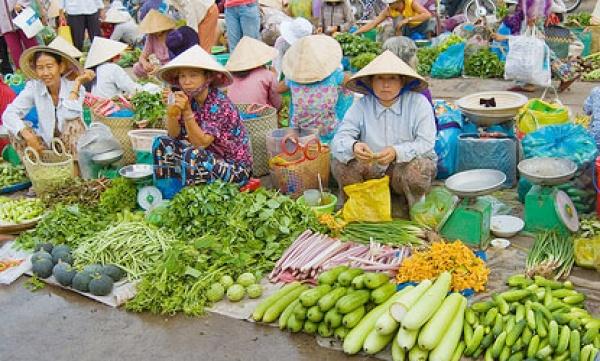
có nhiều sạp hàng rau củ quả ở trong khu chợ